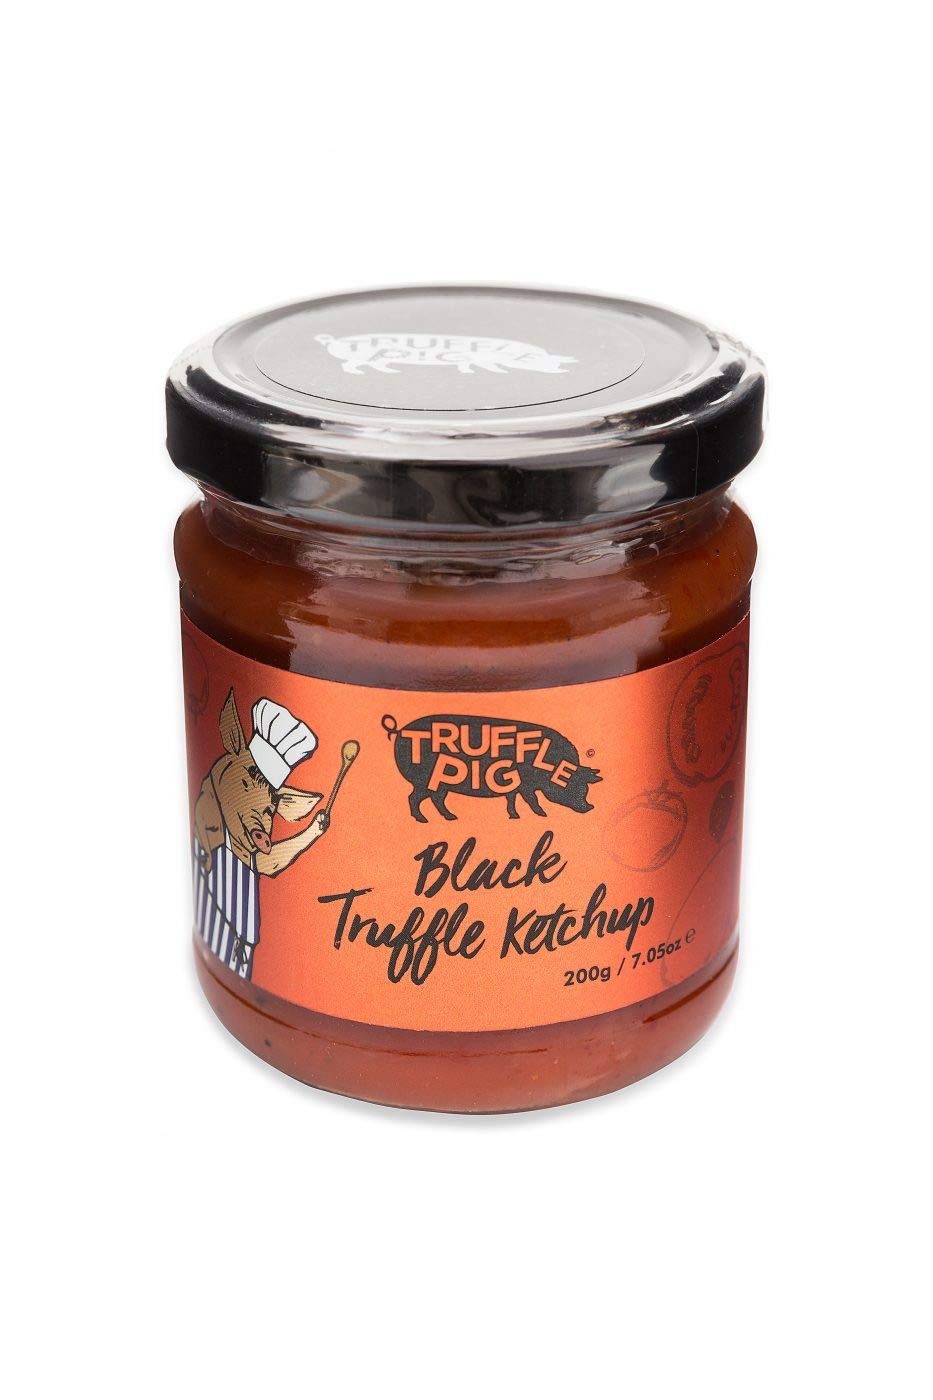
Item Name: TRUFFLE PIG BLACK TRUFFLE KETCHUP ( 2 PACK )
Value: 2.0
Unit: Count

Price: 5.68